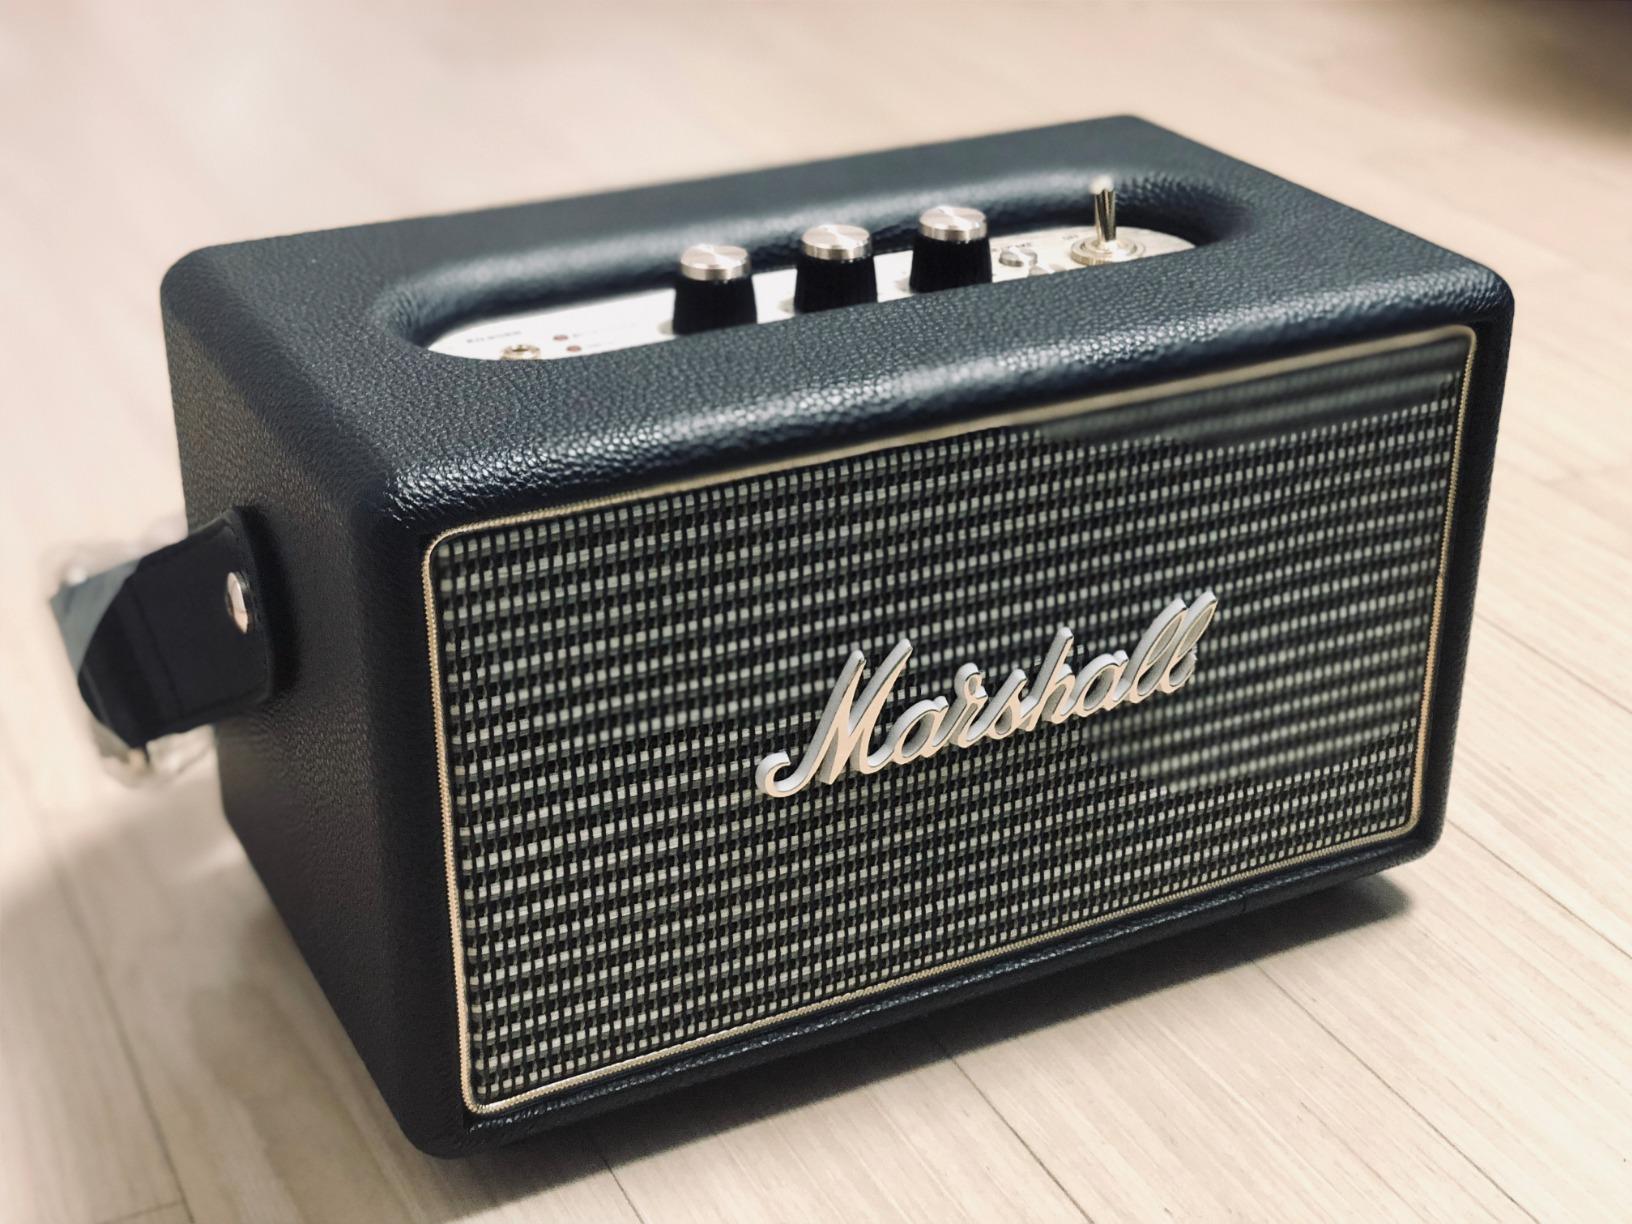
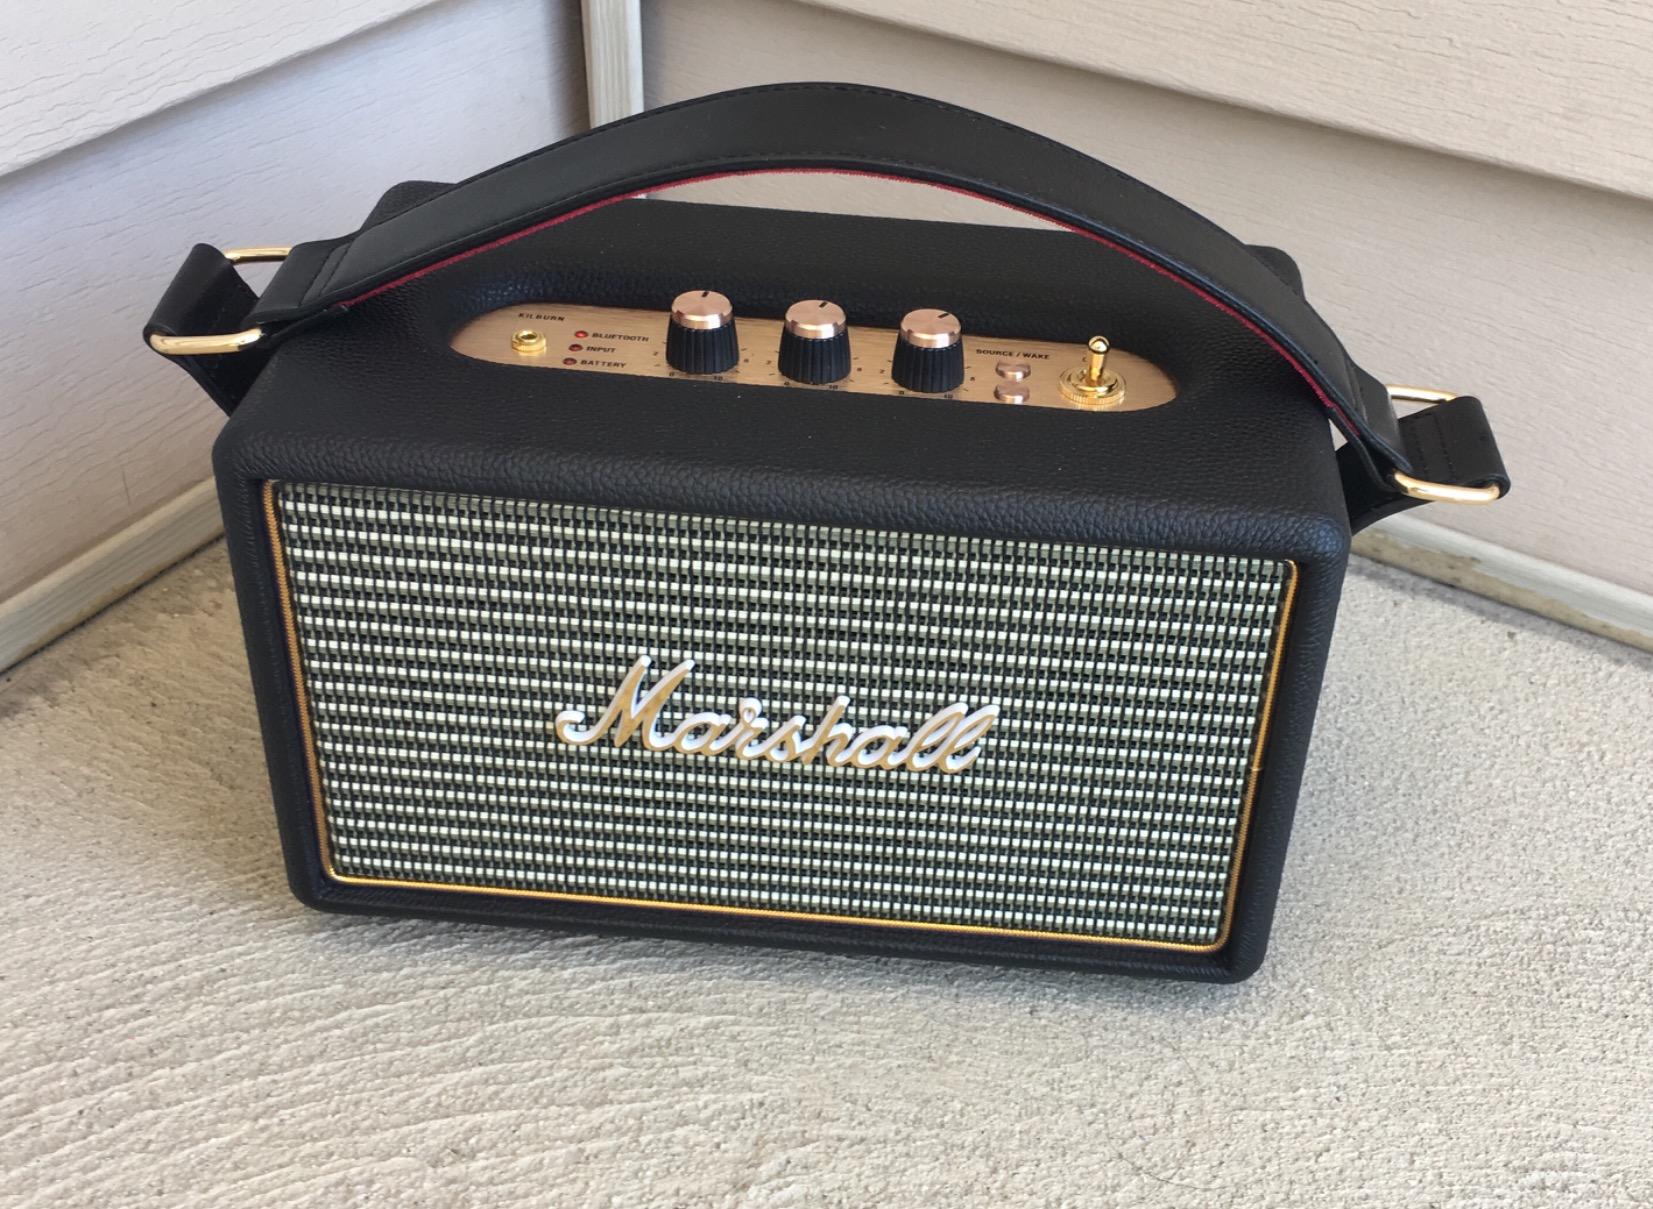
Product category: speaker
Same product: yes